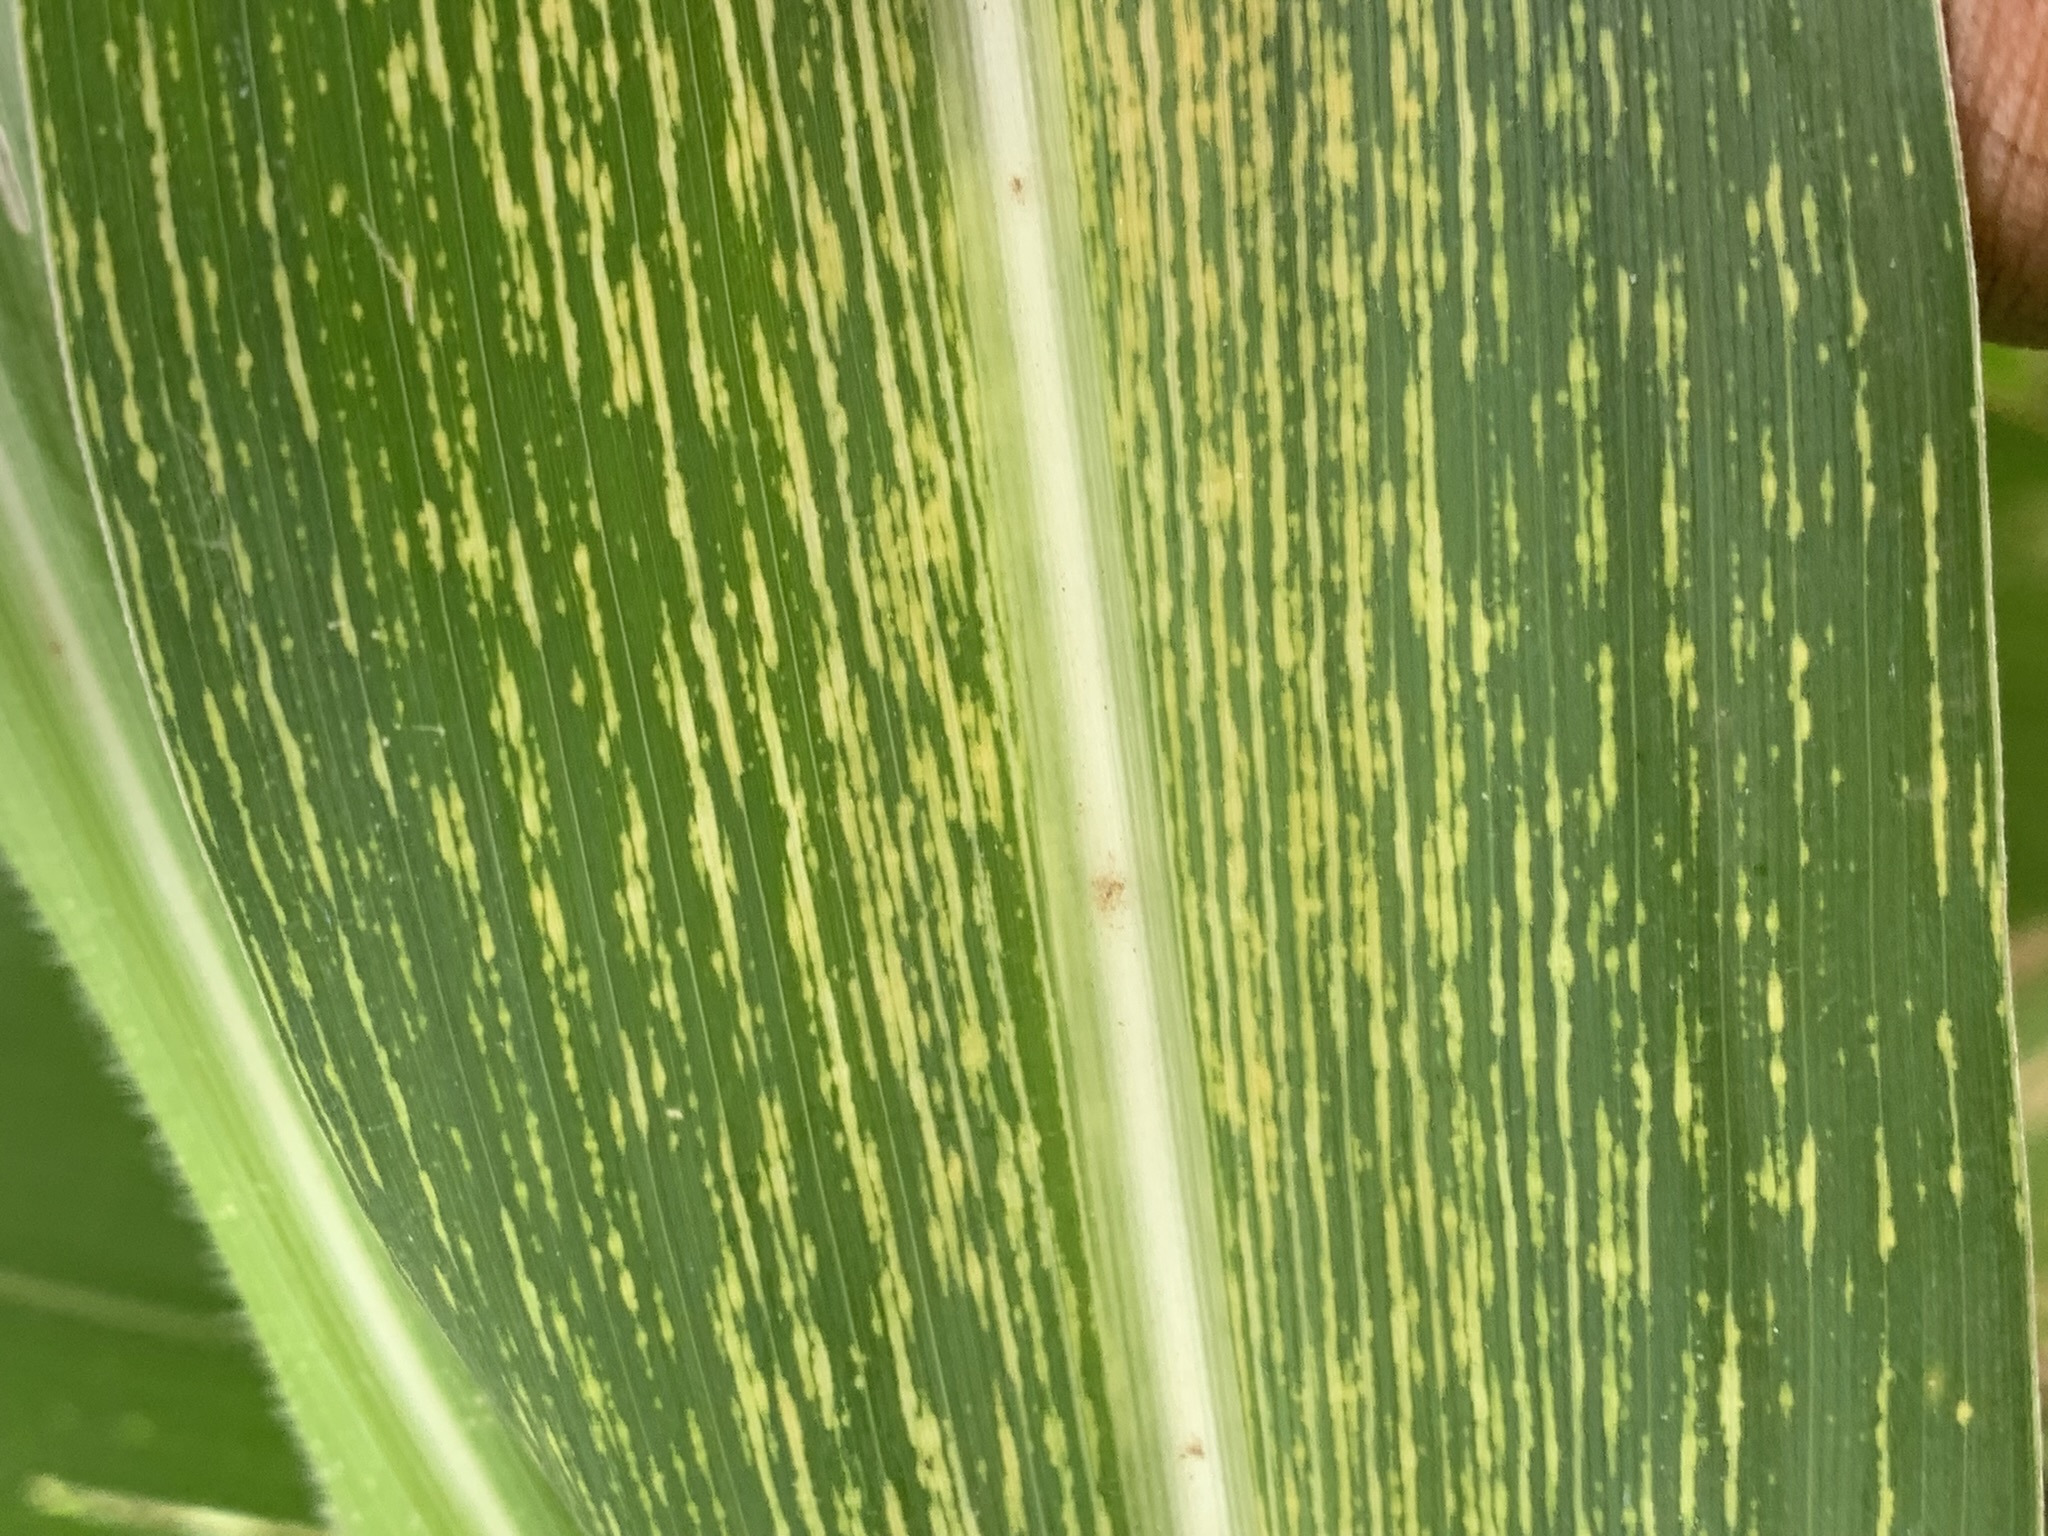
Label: MSV